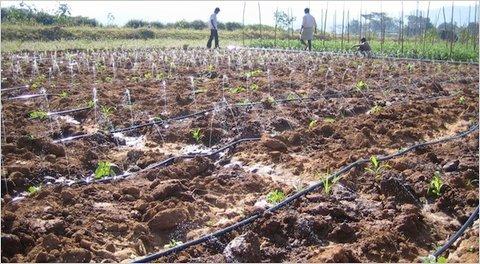
Shamba hili limelimwa na kupandwa mimea midogo midogo. Kuna watu wawili wanaotembea shambani huenda wakikagua au wakihudumia mimea. Inaonekana kuwa na mfumo wa umwagiliaji kwa kutumia mabomba ya maji yaliyo sakafuni.